Henry C. Mustin (1874–1923)

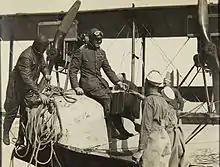

In December 1919, Commander Mustin assumed command of the minelayer with additional duty as commander, Air Detachment, United States Pacific Fleet. While in command of the Air Detachment, later designated Aircraft Squadrons, Pacific Fleet, Mustin led a flight of a dozen airplanes on a record breaking 3,019 mile flight from San Diego, California, to Balboa, Panama. Mustin was ordered to report to the United States Department of the Navy for duty as its first Assistant Chief, Bureau of Aeronautics in late October 1921, reporting for duty there on 6 November 1921. He was promoted to captain on 1 January 1922.